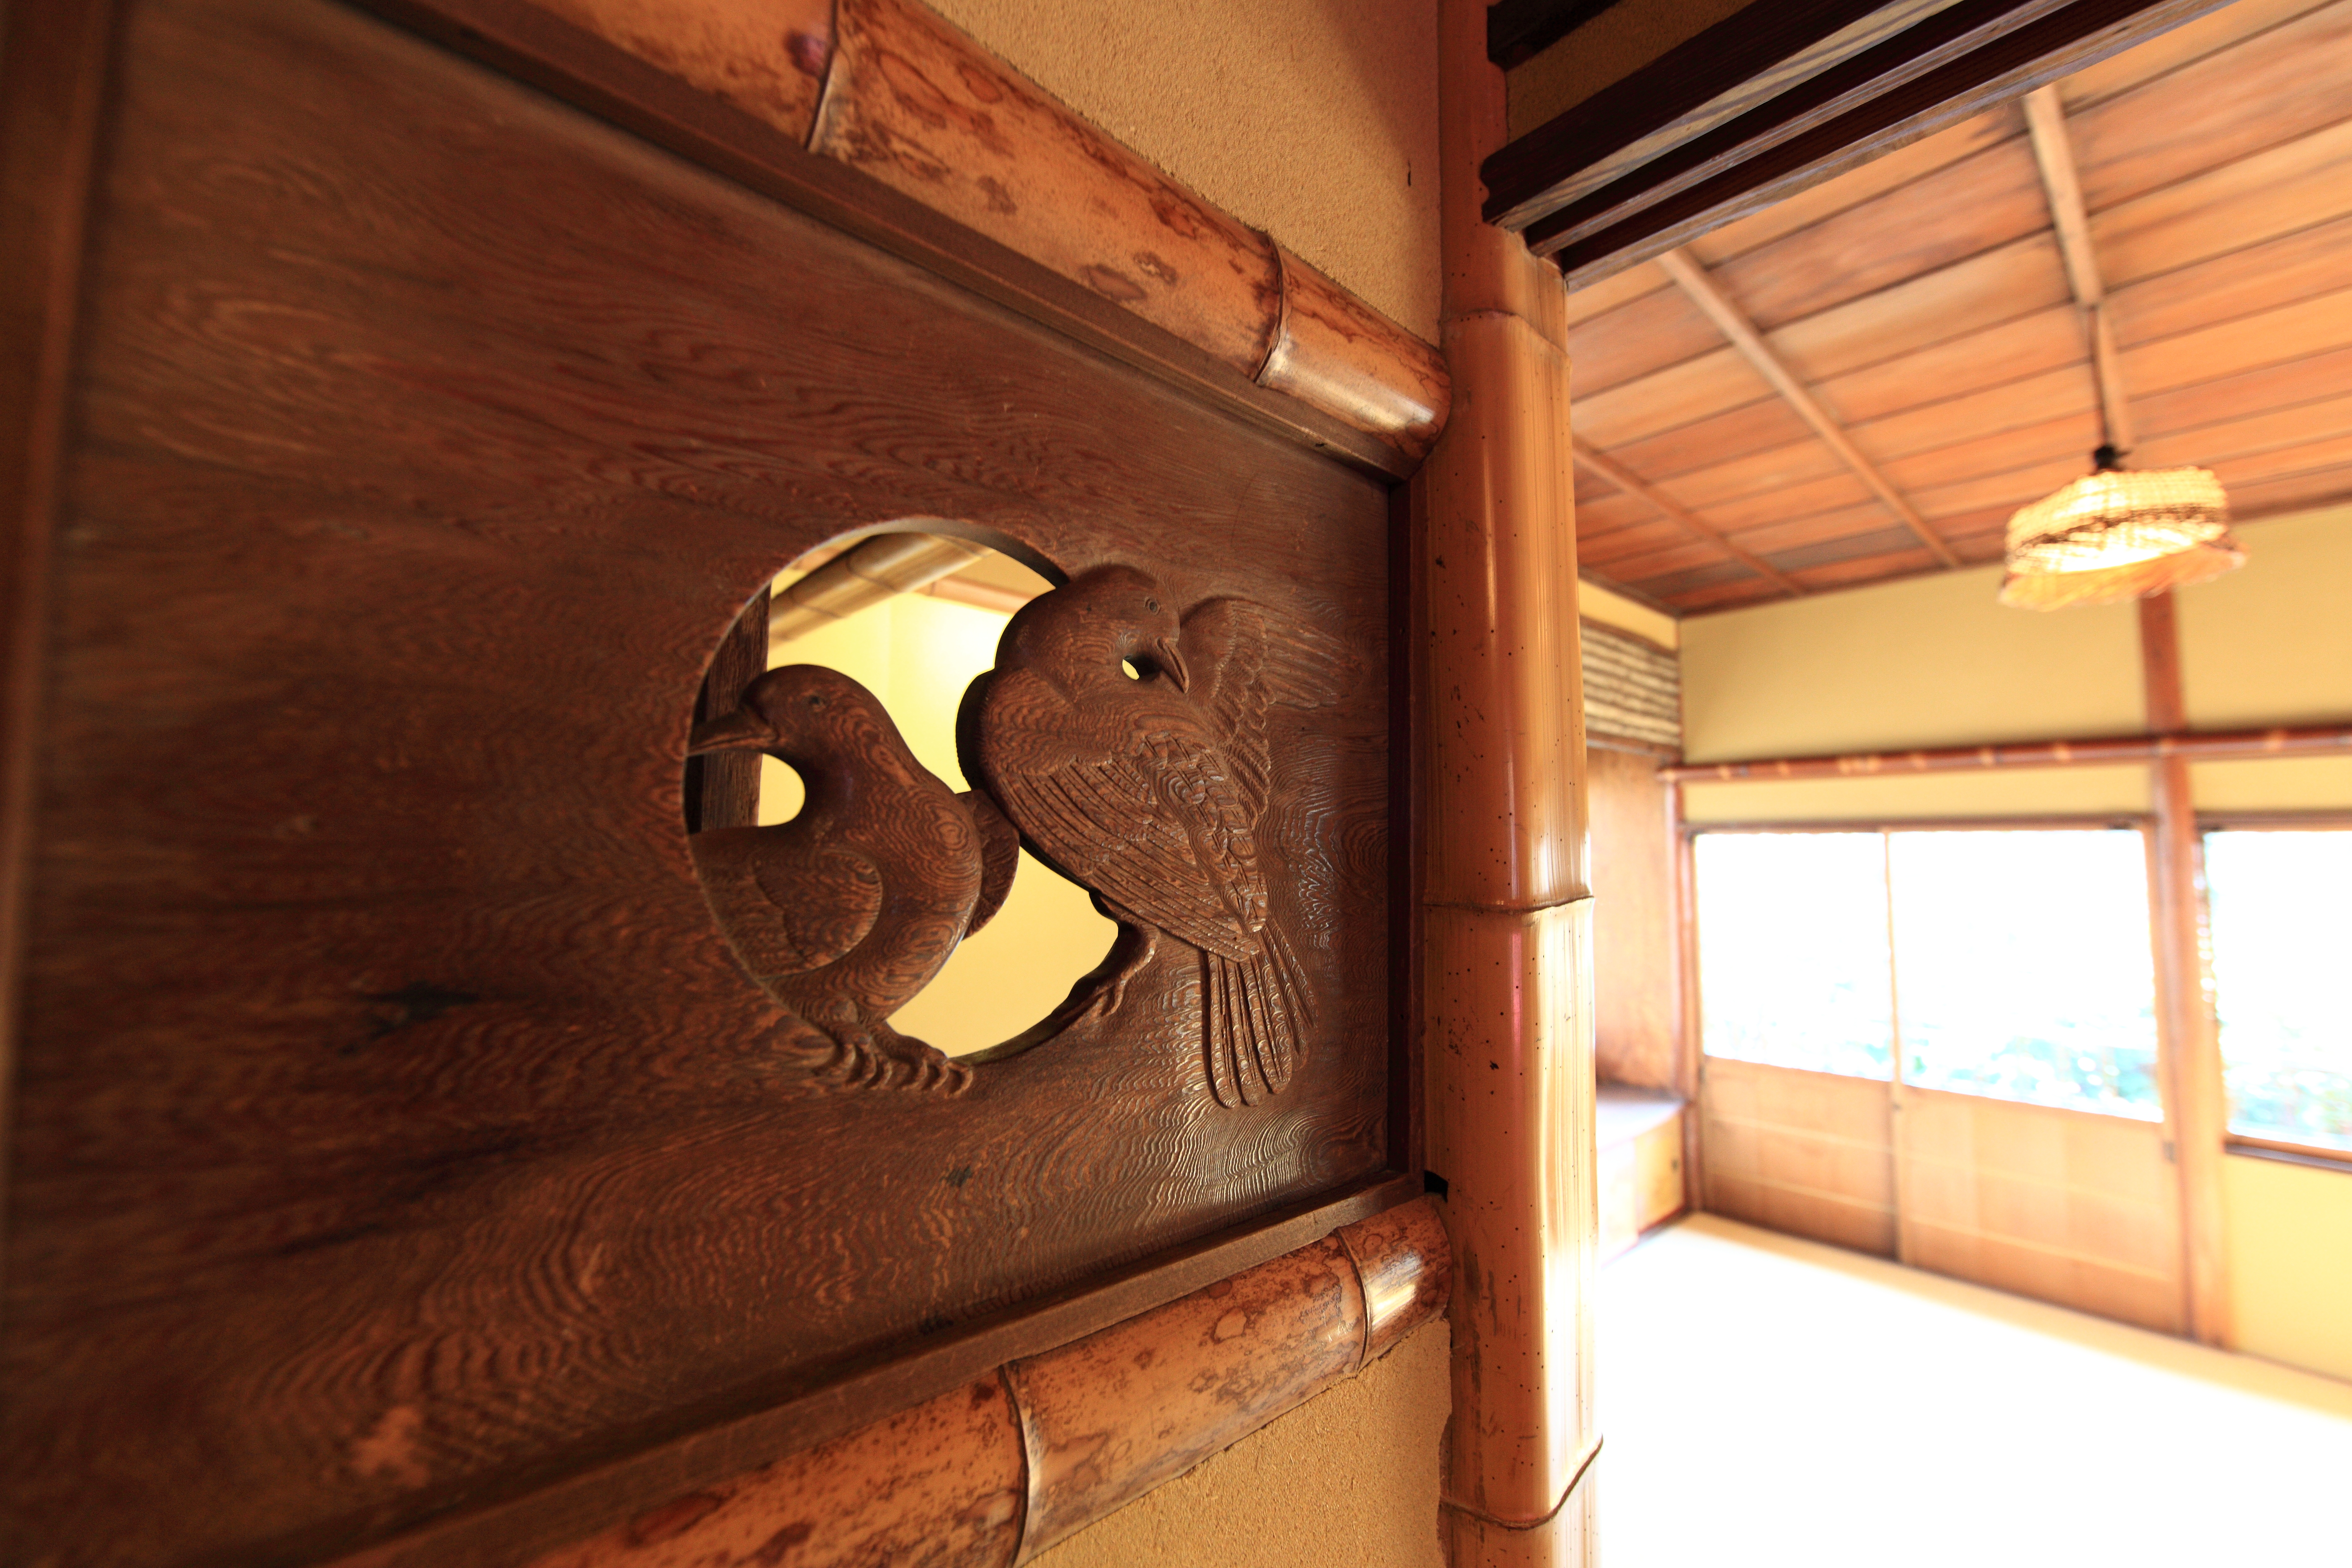
architecture, wood, house, interior, old, home, wall, high, ancient, residence, furniture, room, interior design, art, design, 5d, hires, markii, hi, res, resolution